Larissa

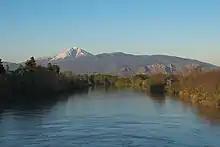
Mount Kissavos viewed from Pineios bridge in Larissa

In 1881, the city, along with the rest of Thessaly, was incorporated into the Kingdom of Greece during the prime ministry of Alexandros Koumoundouros. On 31 August 1881, a unit of the Greek Army headed by General Skarlatos Soutsos entered the city. A considerable portion of the Turkish population emigrated to the Ottoman Empire at that point. In this new era, the city starts gradually to expand and to be rebuilt by the Greek authorities.